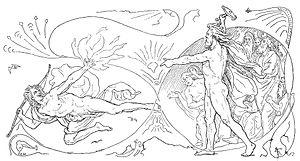
Dans la mythologie nordique, Fimafeng est, avec Eldir, l'un des 2 serviteurs d'Ægir. Son nom signifie « service rapide » ou « service pratique ». Dans le Lokasenna, Fimafeng et Eldir accueillent les Æsir invités par Ægir. Loki, jaloux des éloges et louanges offerts aux serviteurs, tue Fimafeng. Furieux, les dieux nordiques chassent Loki.